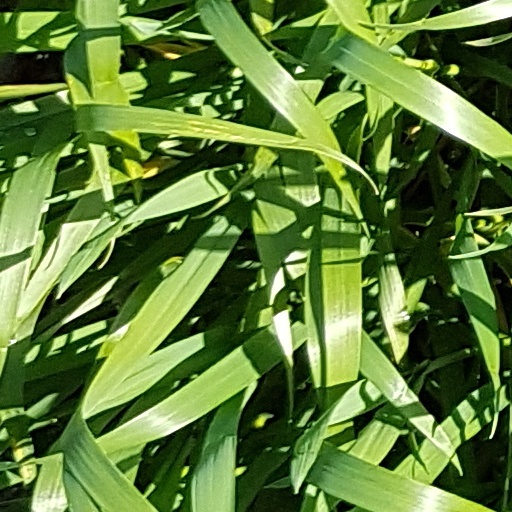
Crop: wheat